Second Battle of Tikrit

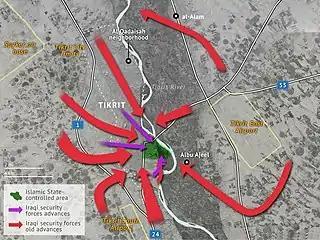
Map of the final push into the city center of Tikrit

On 31 March, Iraqi Security Forces established fire control over the city. Soon afterwards, the ISF advanced into the city center, seizing the Salaheddin provincial government headquarters and the Tikrit hospital, as they moved towards the presidential complex. The ISF and the Hashd Al-Sha'abi militia forces also captured the Central Prison and the Civil Defense Directorate. Soon after government troops reached the city center, the Iraqi Prime Minister declared the city to be captured. "The Iraqi forces have entered downtown Tikrit before a short time and have raised the Iraqi flag on its provincial government building," Haider al-Abadi said in a press conference in Baghdad.